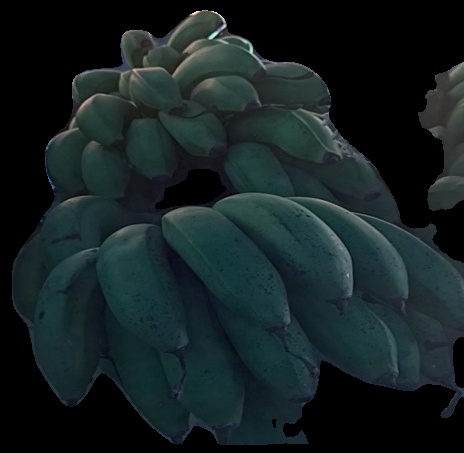
Variety: rasbale
Grade: grade2